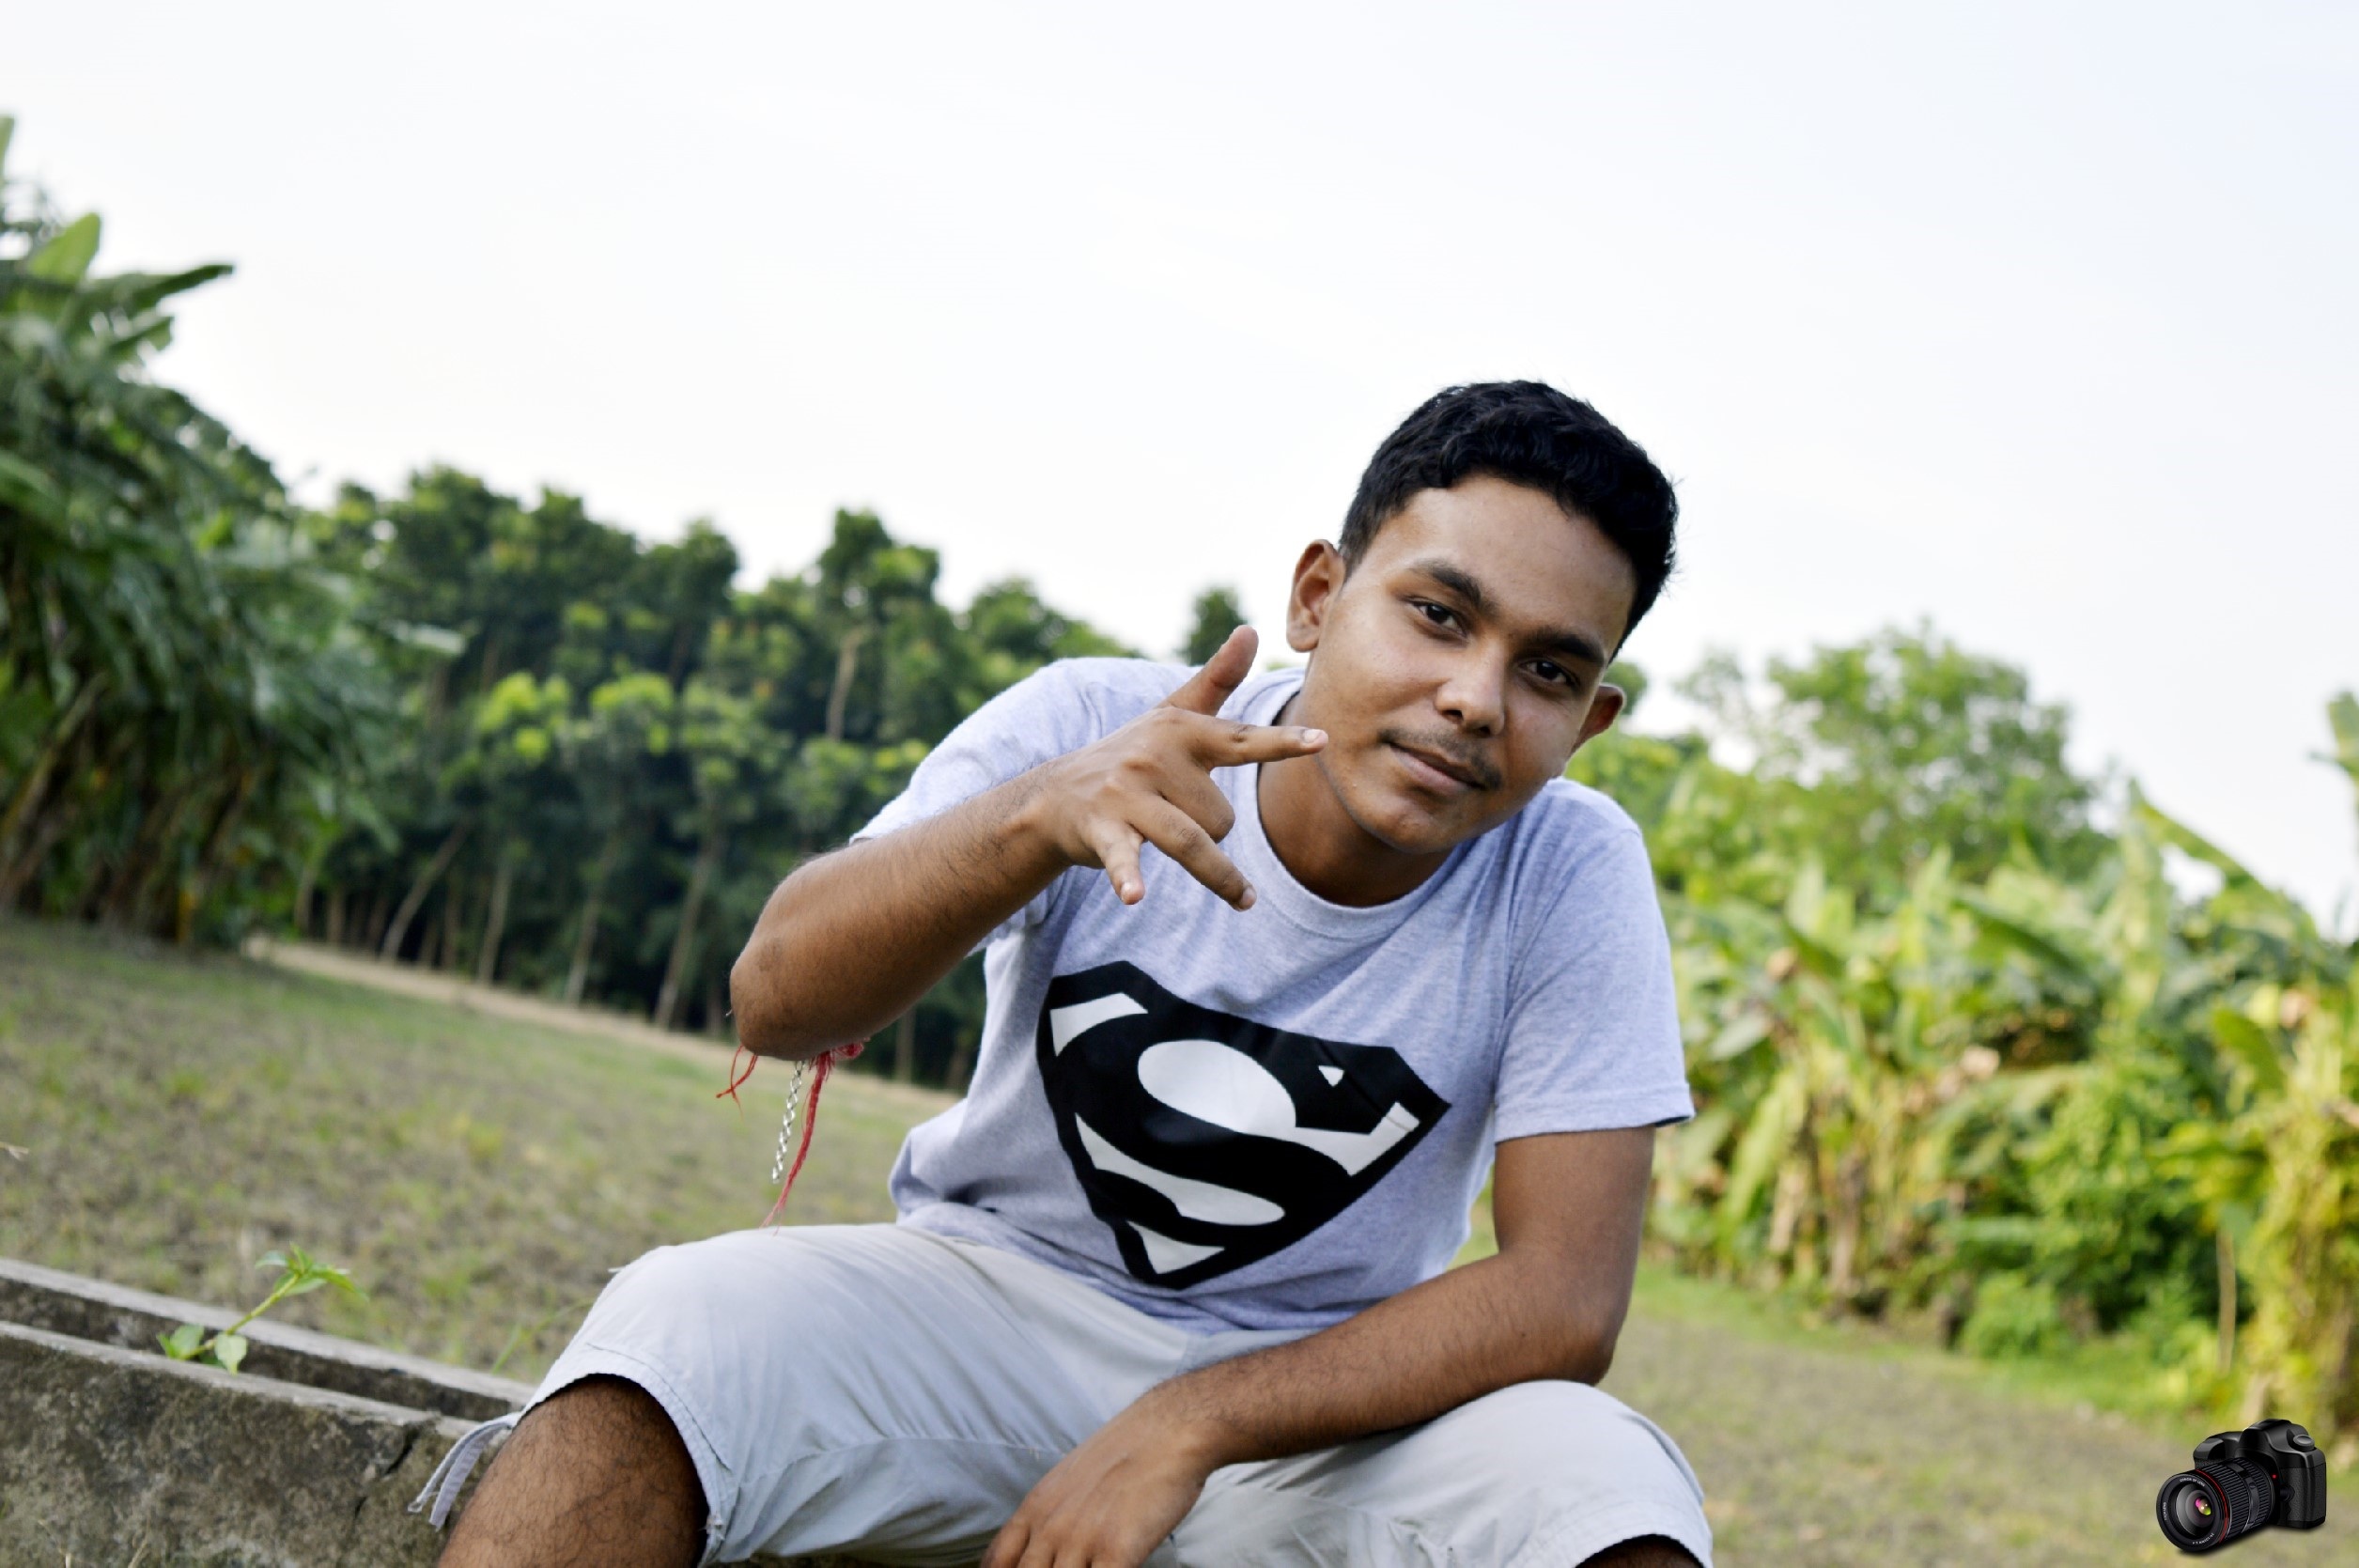
man, person, people, male, child, leisure, photo shoot, portrait photography